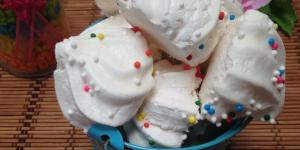
merengue de cafe